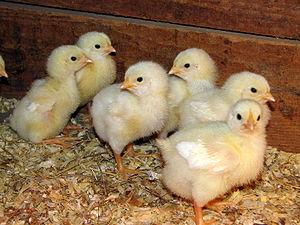
Un poussin est un juvénile récemment éclos de Poule domestique. Il s'agit d'un oisillon de type nidifuge lors de l'éclosion. Le terme « poussin » peut désigner par extension tout type de jeune oiseau.